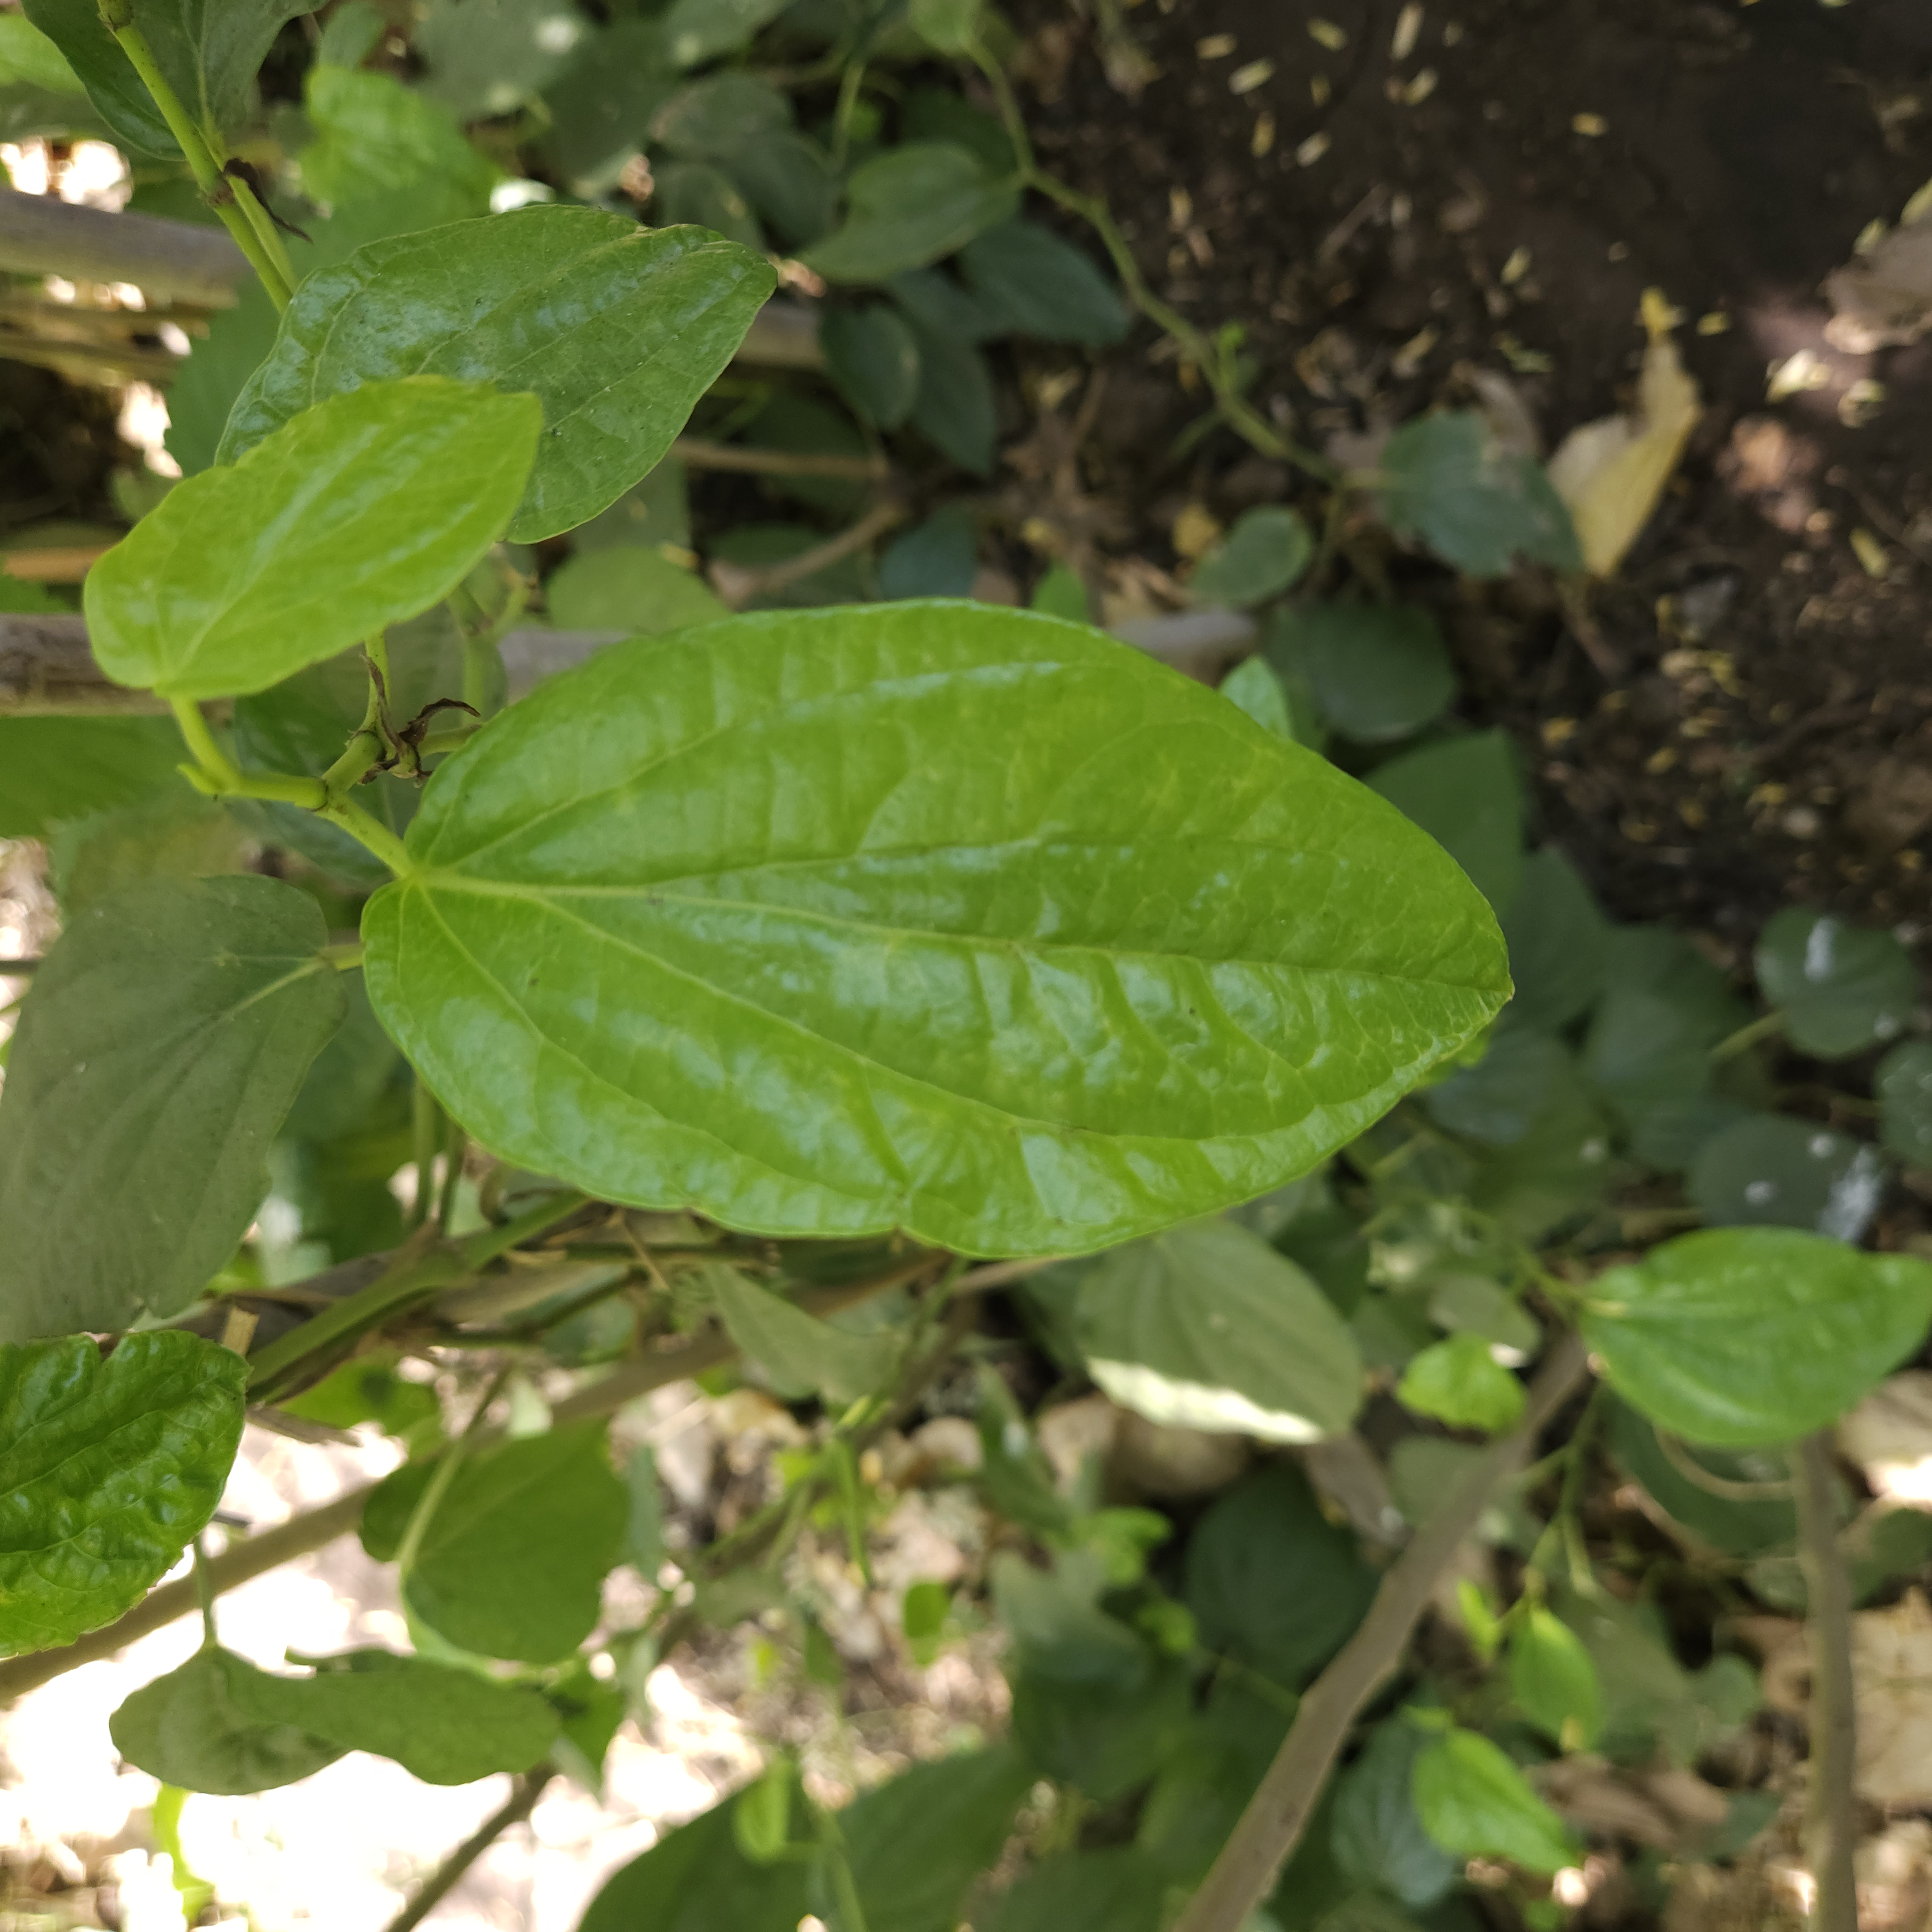
Label: Healthy